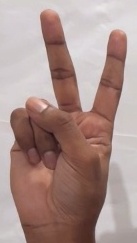
ASL sign: 2